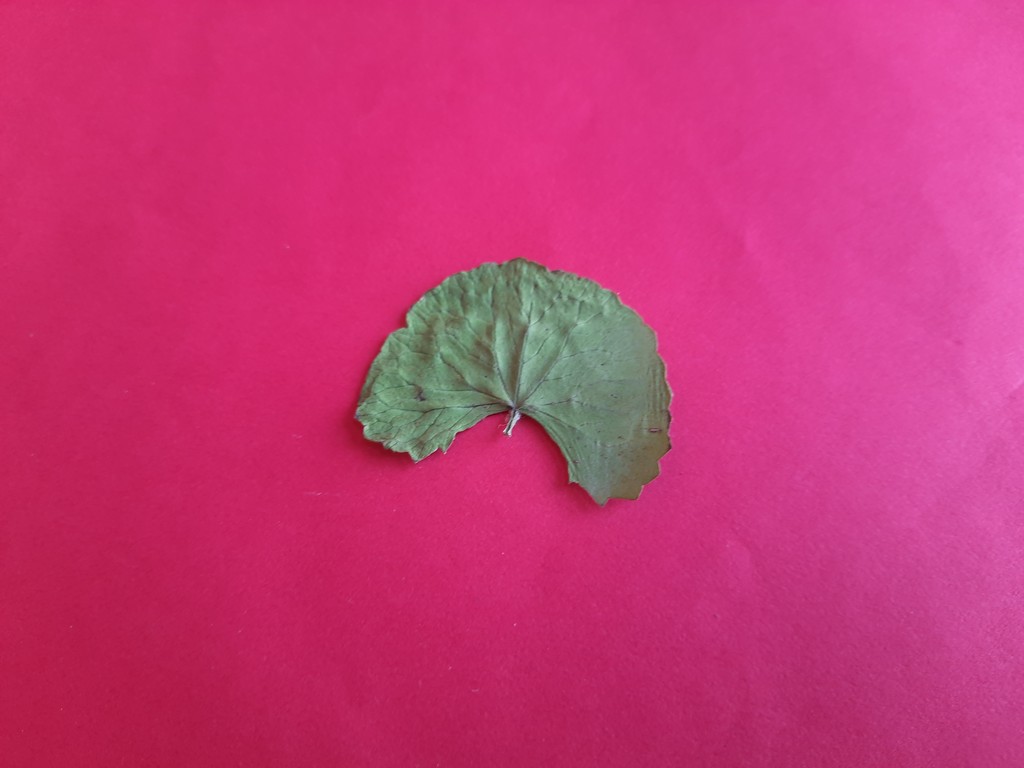
Label: Dried